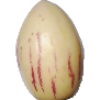
Label: pepino